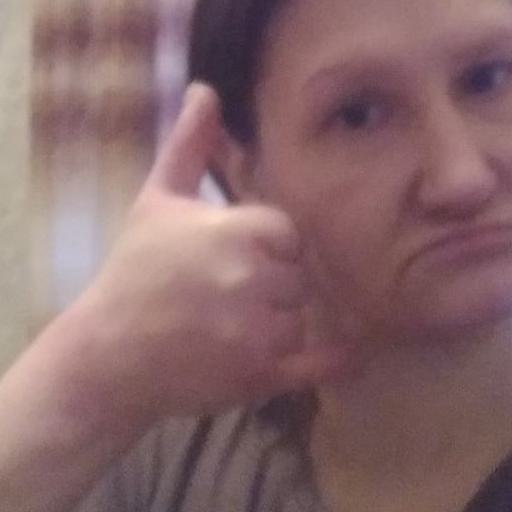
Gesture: call